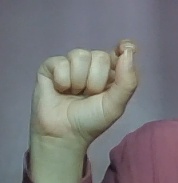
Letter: fa